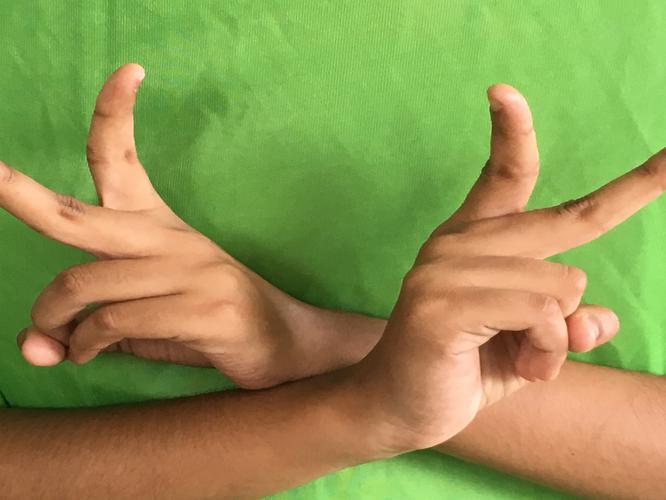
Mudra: Kartariswastika
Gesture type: double_hand